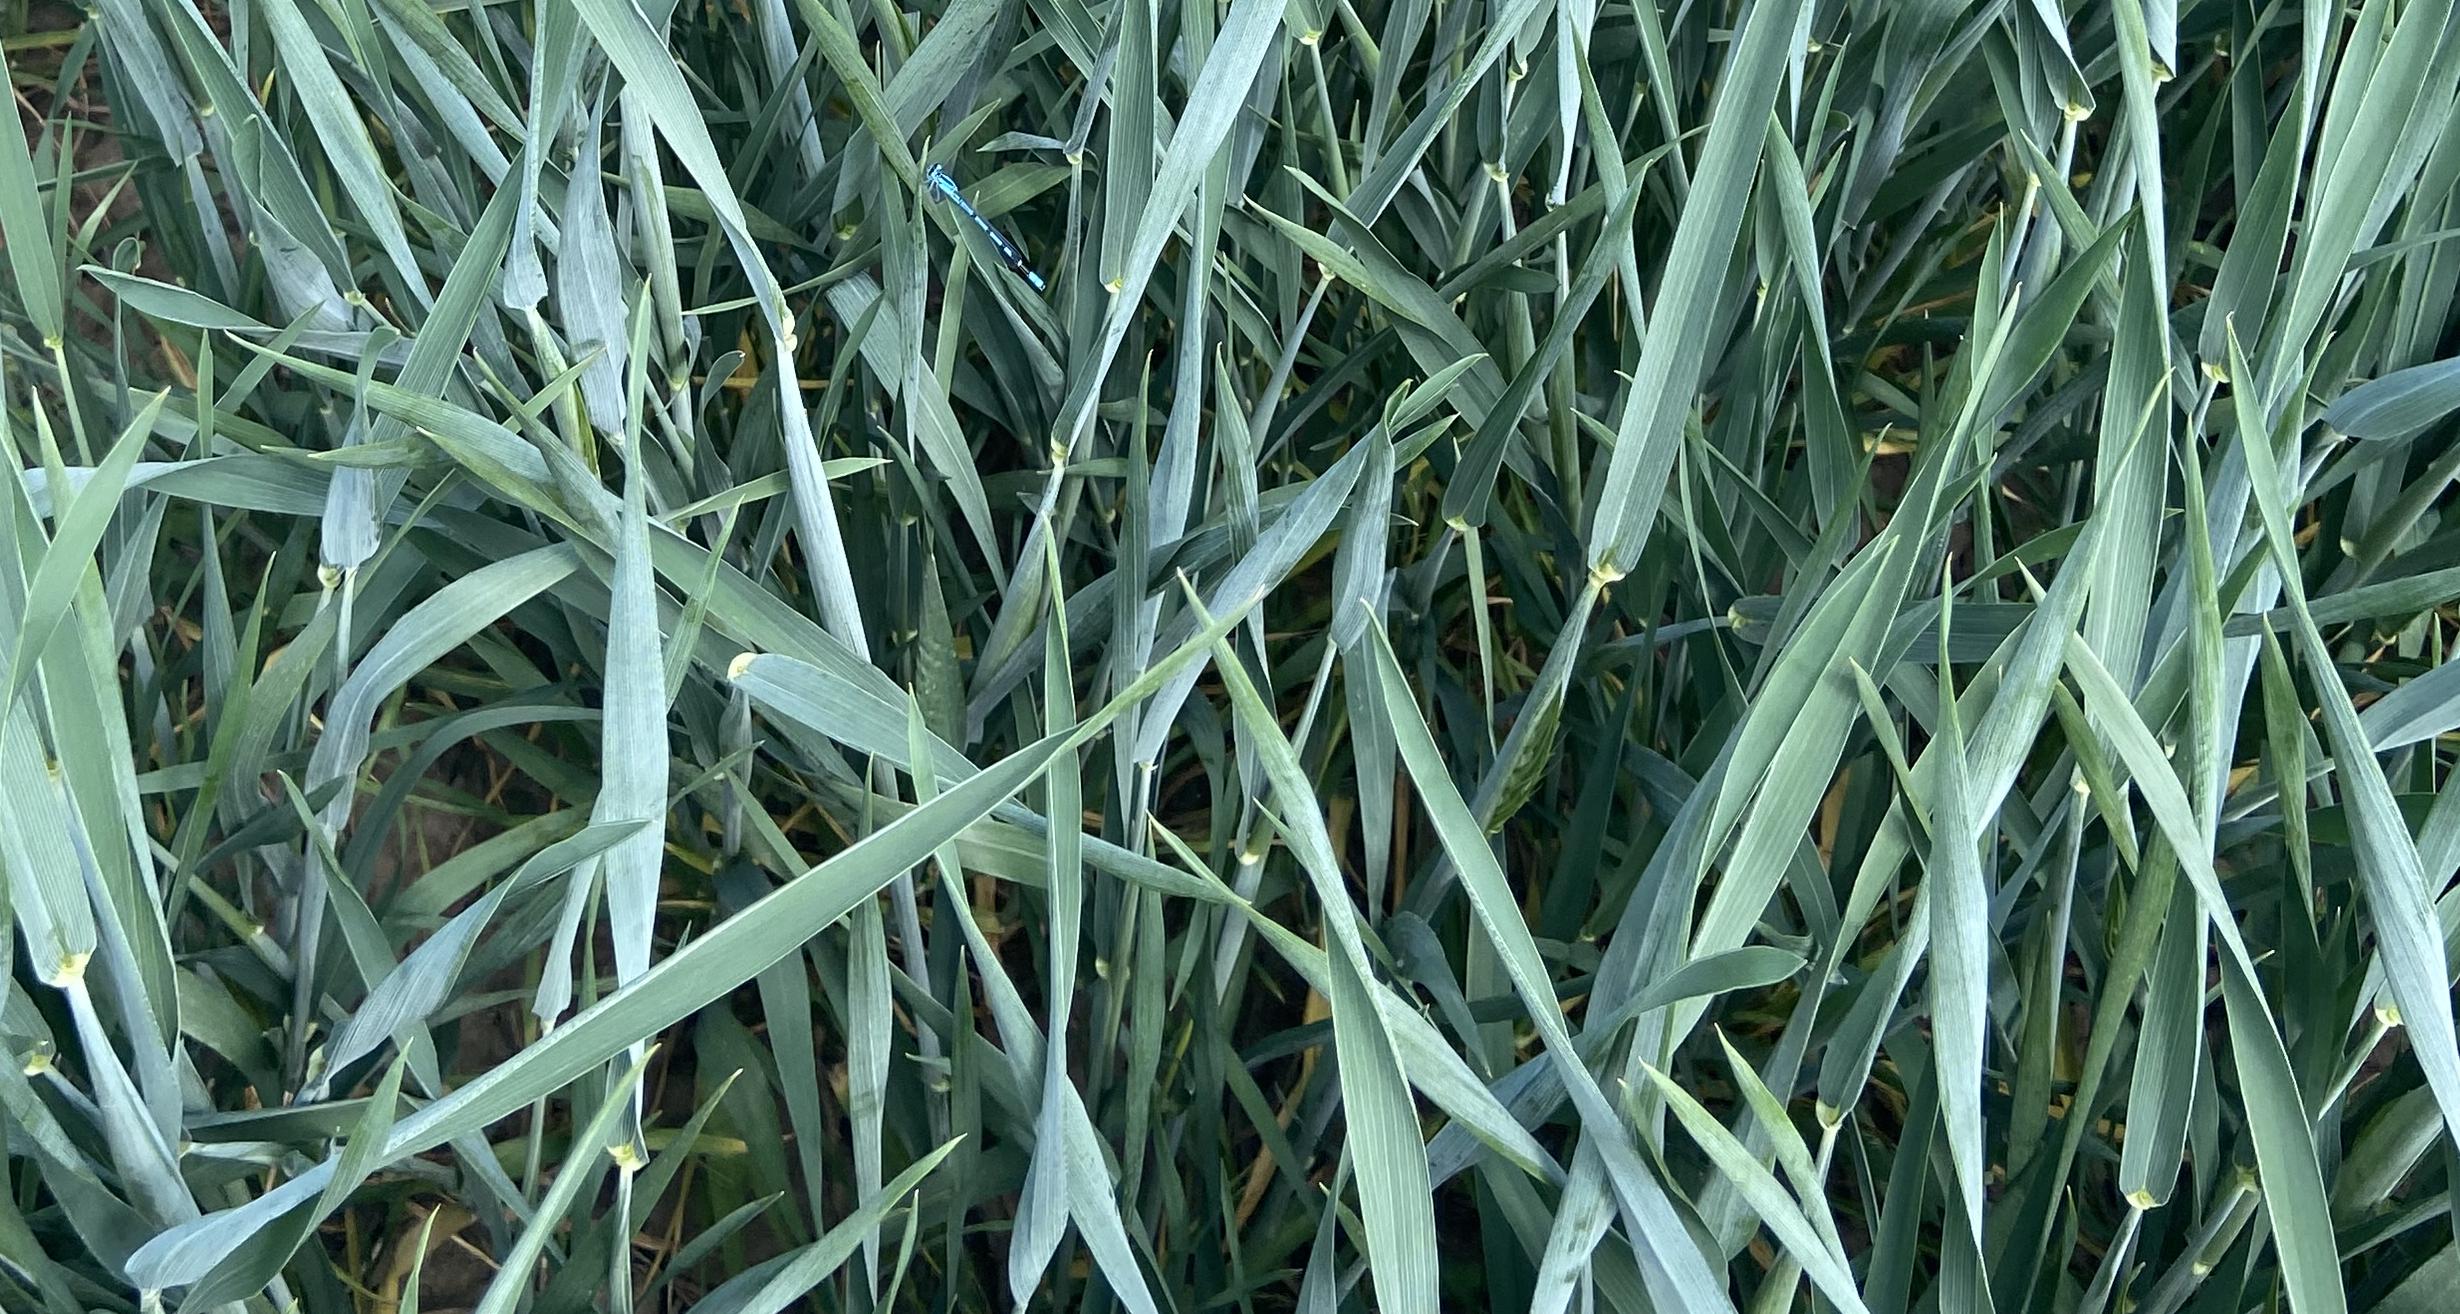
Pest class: predators